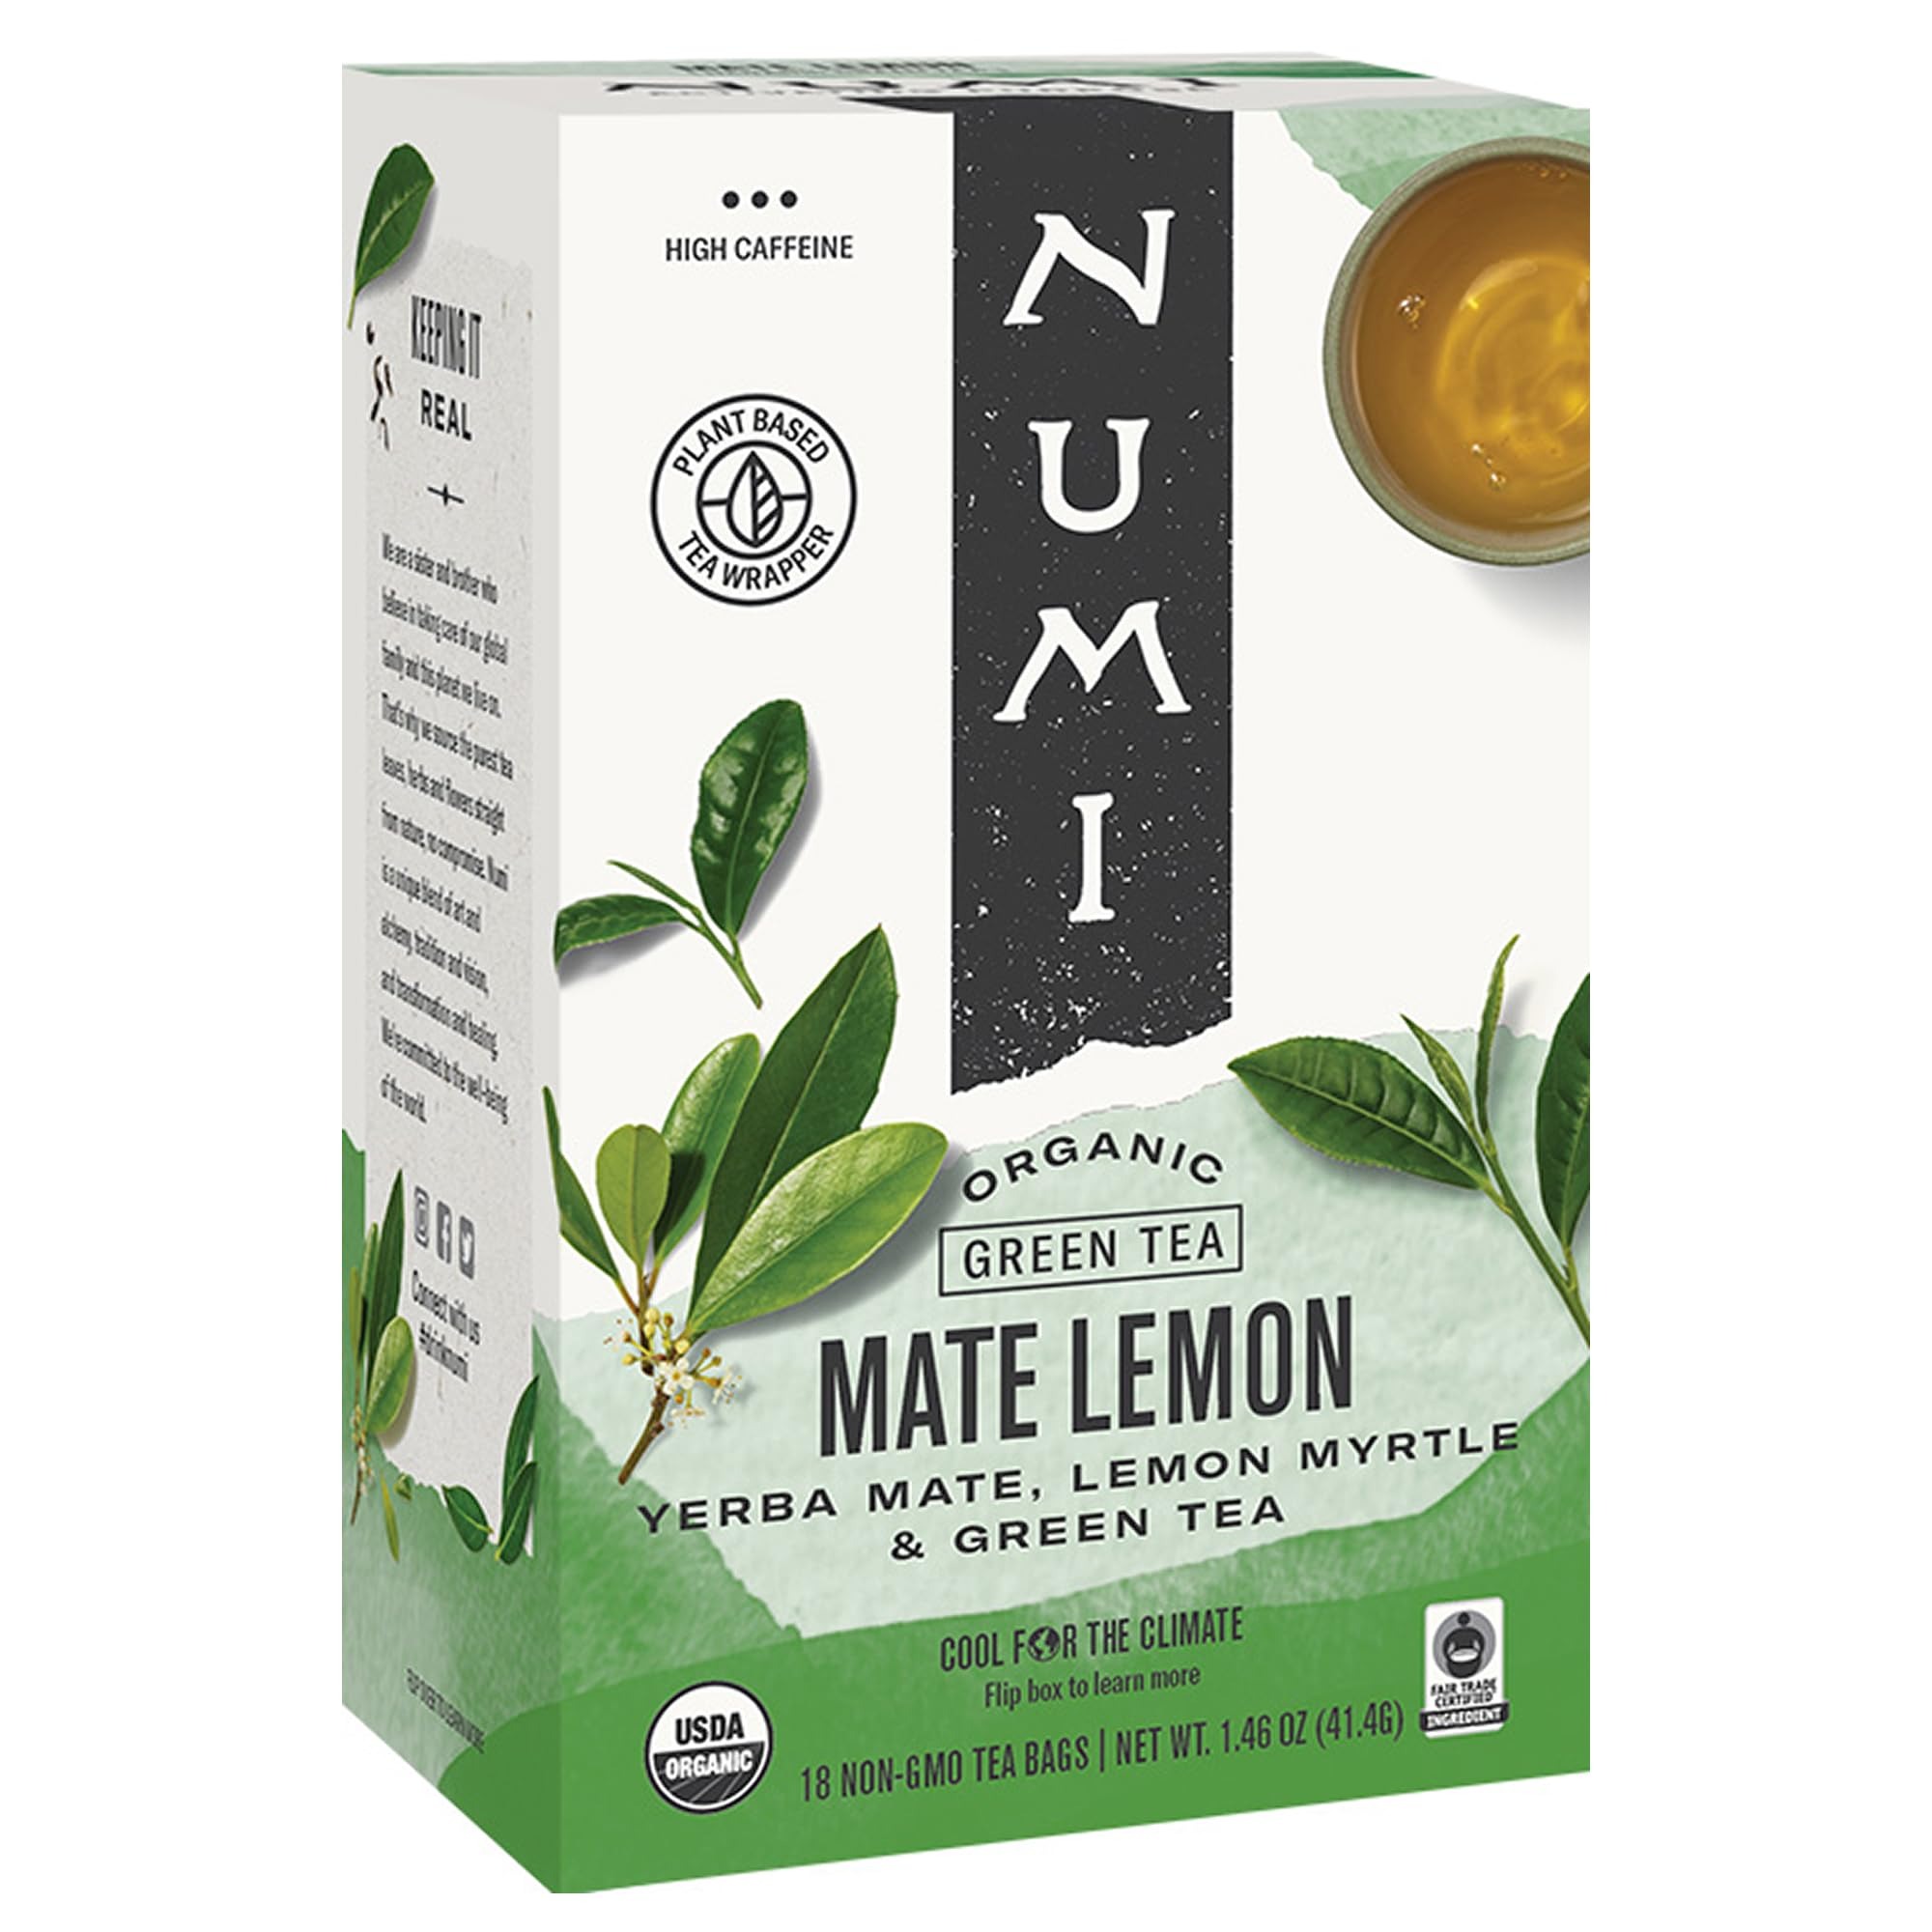
Item Name: Numi Organic Tea Mate Lemon, 18 Count (Pack of 2), Yerba Mate Green Tea Blend (Packaging May Vary)
Bullet Point 1: MATE LEMON: This infusion of organic South American Yerba Maté, Australian Lemon Myrtle and green tea unfolds into a lemon taste with sweet, earthy undertones. Its stimulating effect evokes a cheerful mental lucidity.
Bullet Point 2: BRIGHT, FRESH GREEN TEA: Whether you're looking for jasmine tea, gunpowder green tea, or matcha green tea powder, Numi has the bright, herbaceous green tea you're craving.
Bullet Point 3: BAGGED TEA: Numi's organic full-leaf quality teas come in convenient tea bags for the perfect brewing every time. Individually wrapped tea bags ensure your tea is fresh, every time.
Bullet Point 4: NUMI'S ORGANIC TEAS and tisanes bring you the flavor and health benefits of full-leaf tea in a variety of styles, flavors and brewing methods from tea bags and loose leaf teas to flowering teas, iced teas, and bottled teas.
Bullet Point 5: PREMIUM ORGANIC FULL-LEAF quality teas & herbal teasans blended w/ only 100% real fruits, flowers, & spices. Try our black, green, white, Pu-erh, rooibos, herbal, & turmeric teas.
Value: 36.0
Unit: Count

Price: 8.745